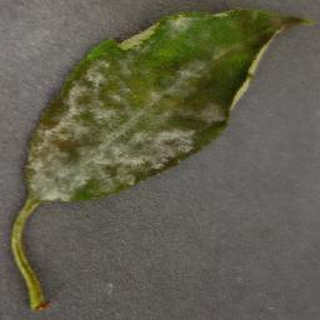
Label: cherry_powdery_mildew